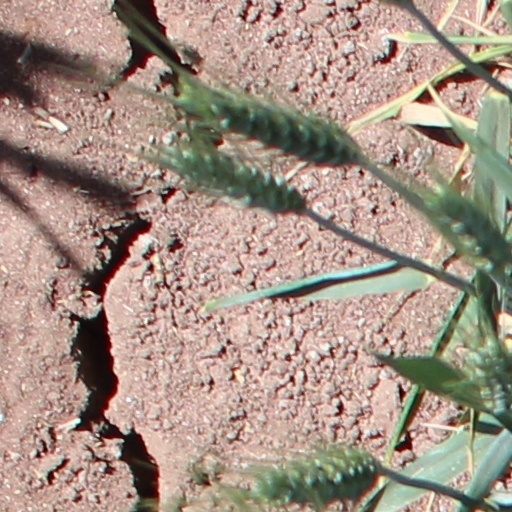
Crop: wheat